List of Friends and Joey characters

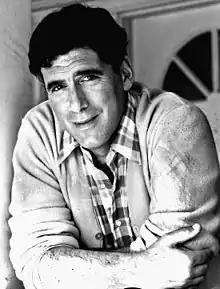
Elliott Gould portrayed Jack Geller, Ross and Monica's father, in 20 episodes, spanning from 1994 to 2003.

Jack (Elliott Gould) and Judy Geller (Christina Pickles): Ross and Monica's parents. In early appearances, Jack frequently makes inappropriate comments, which he punctuates by exclaiming "I'm just "saying"...!", while Judy makes condescending remarks about Monica's lack of a love life and sometimes forgets her daughter even exists, while overtly favoring Ross. Jack is more balanced in his attention and care towards both Ross and Monica, though after the Gellers sell their house in season 7, it is revealed that Jack used boxes of Monica's old stuff to block rainwater from getting to his Porsche. As penance, Jack decides to gift Monica the Porsche.